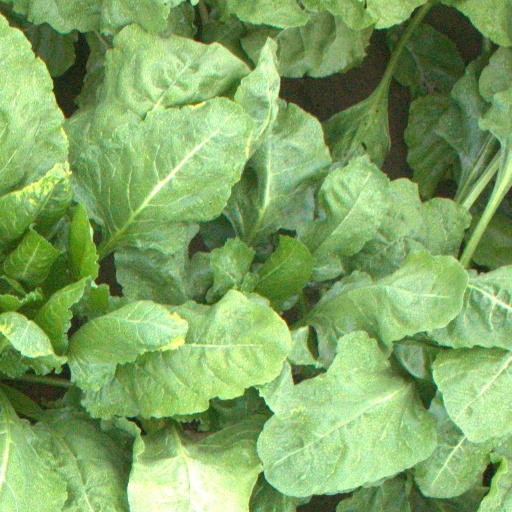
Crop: sugar beet